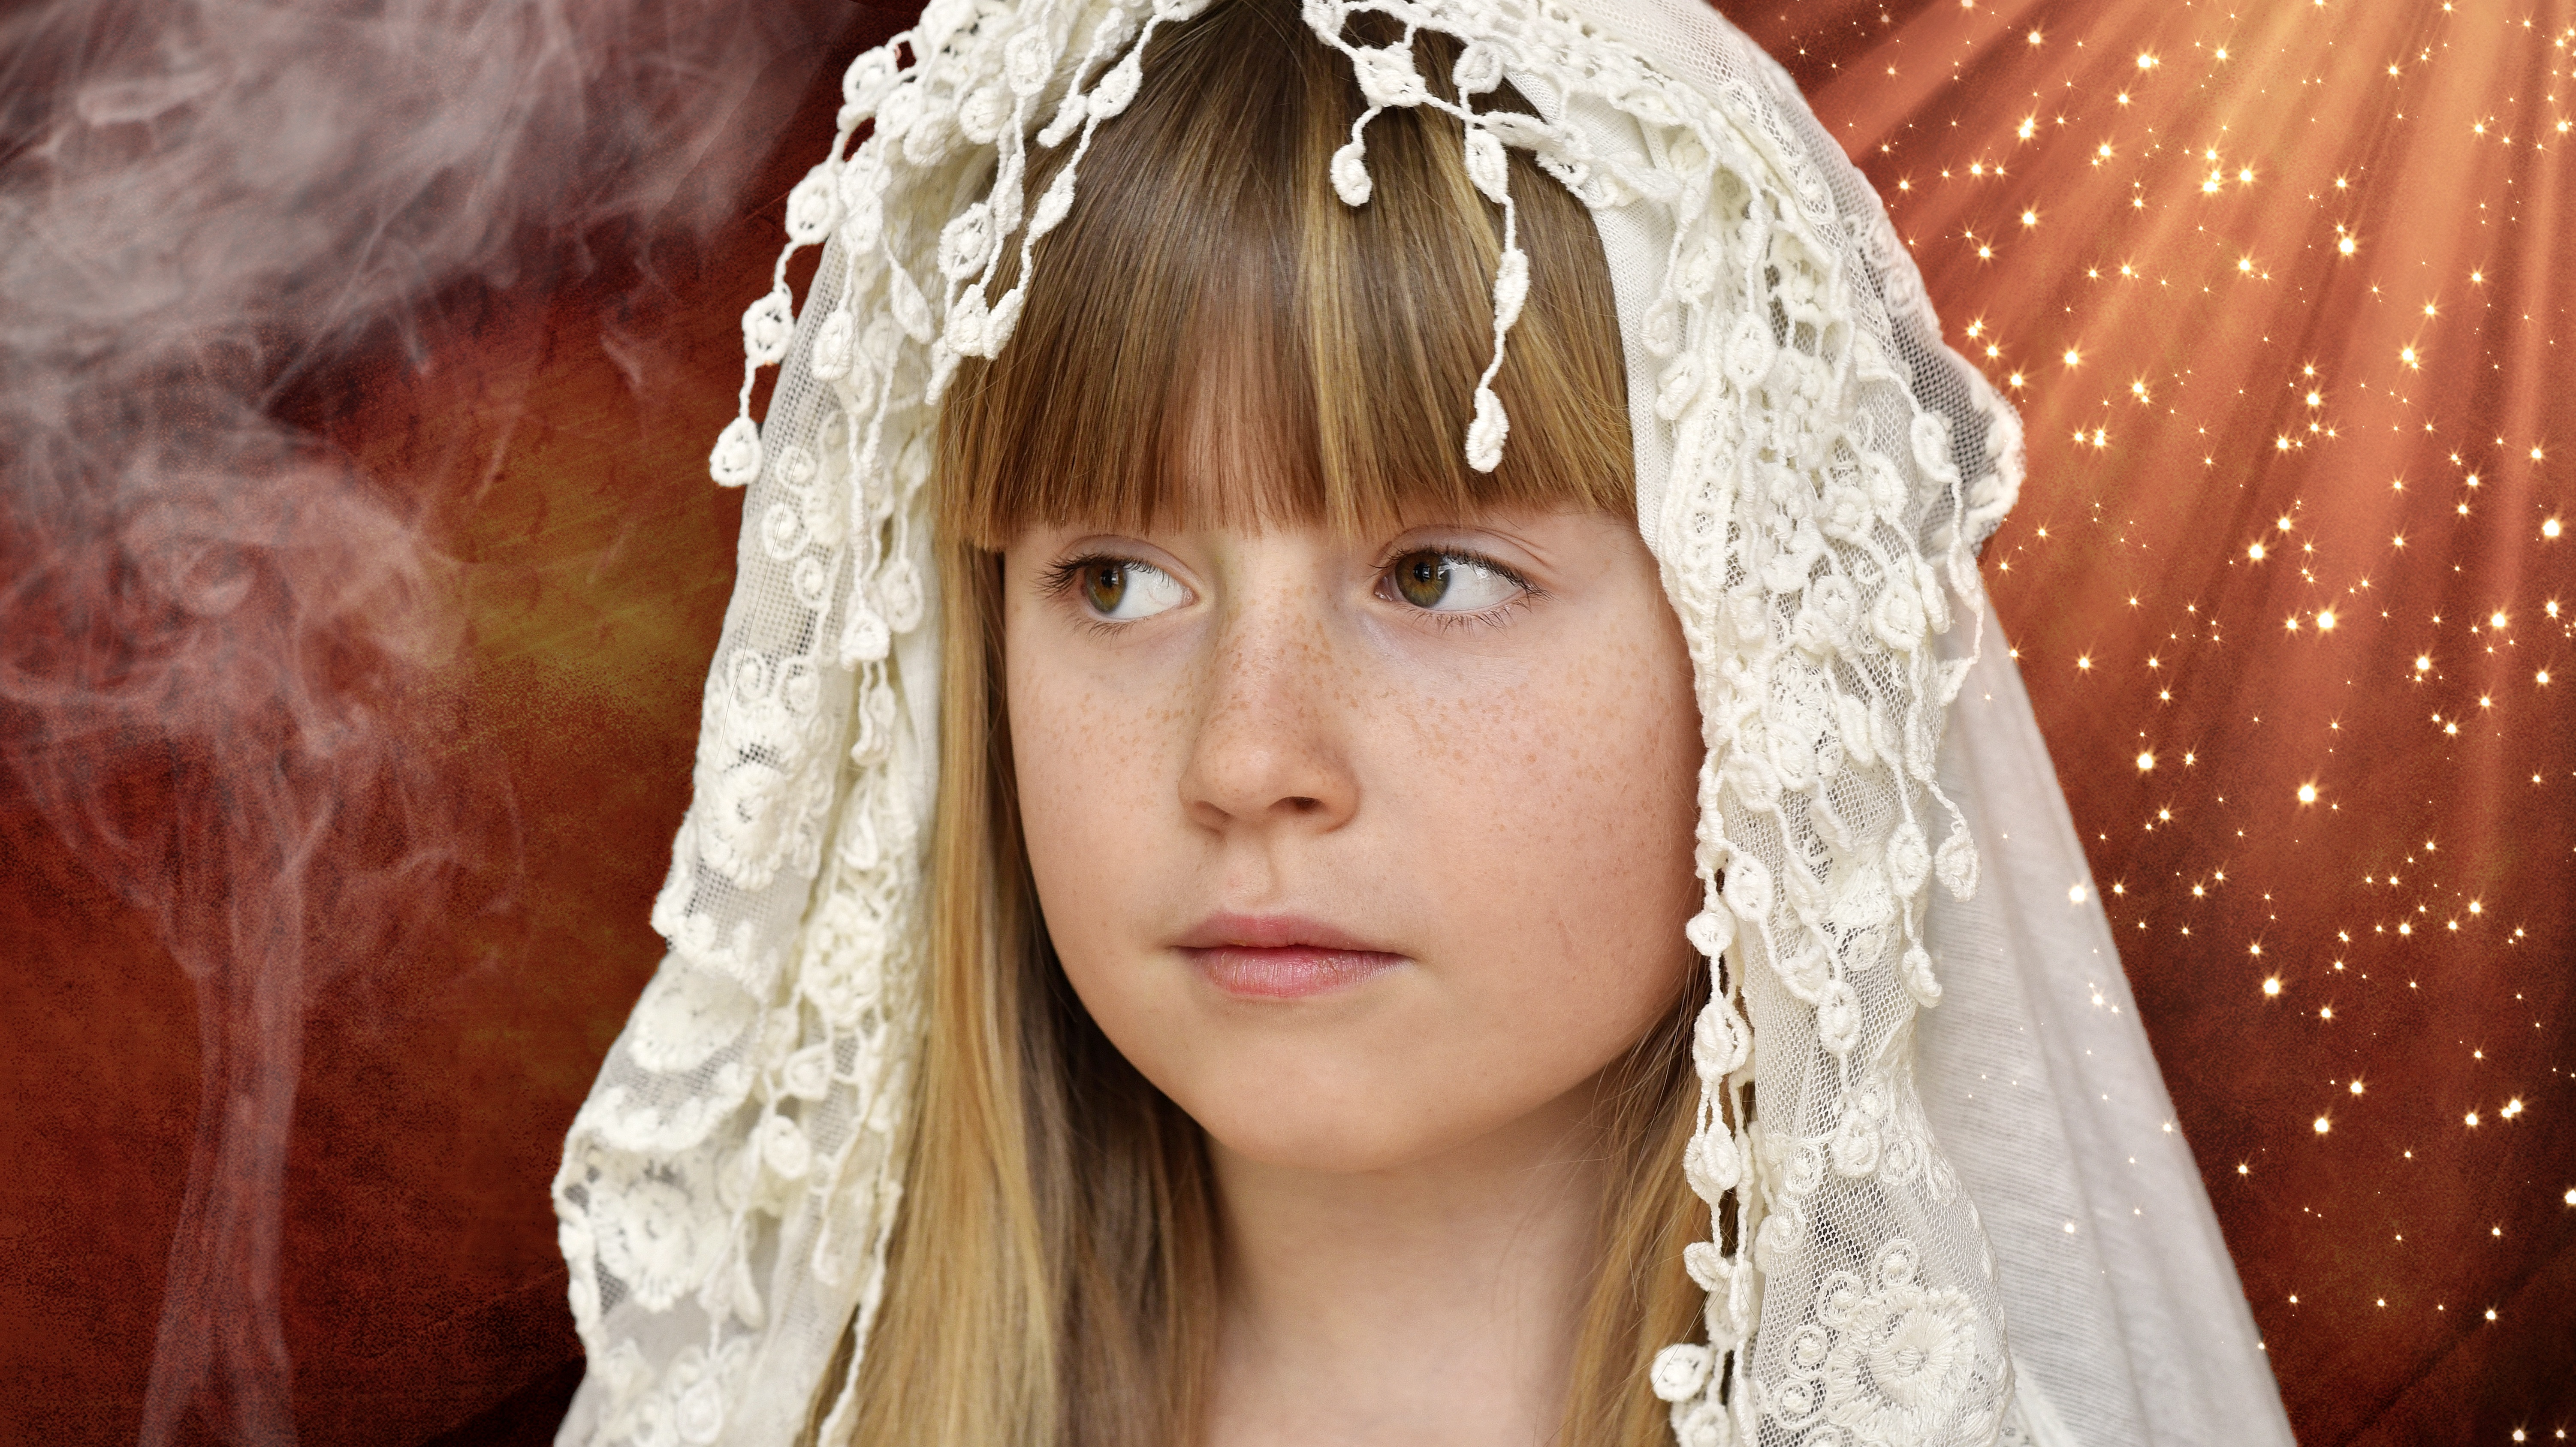
girl, woman, photography, smoke, portrait, model, child, bride, long hair, face, eye, beauty, gown, headscarf, veil, bridal veil, portrait photography, bridal accessory